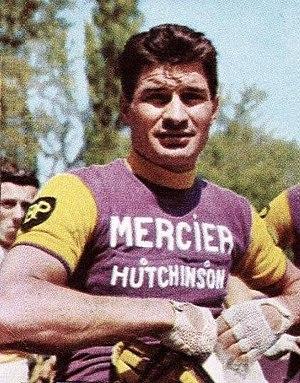
Raymond Poulidor en 1966 - PANINI 1966/1967, n°242.